Los Americans

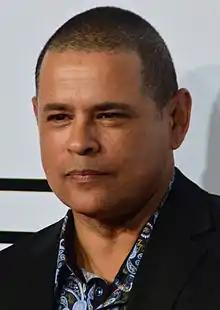
Raymond Cruz

Raymond Cruz is an American actor, best known for his starring role as Detective Julio Sanchez in the series "The Closer" and his recurring role as the drug lord Tuco Salamanca in the crime drama "Breaking Bad" and its spin-off "Better Call Saul". He also starred on the series "Major Crimes", a spinoff of "The Closer", reprising the role of Sanchez Beside his role in Los Americans as Memo: - The Truth Hurts (2011) ... Memo - Happy Birthday (2011) ... Memo - Going to Mexico (2011) ... Memo - The Legacy ... Memo - Lead Us Not Unto Temptation ... Memo - Fish and House Guests ... Memo - Family Heirloom ... Memo